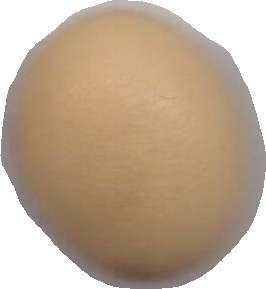
Variety: Dega